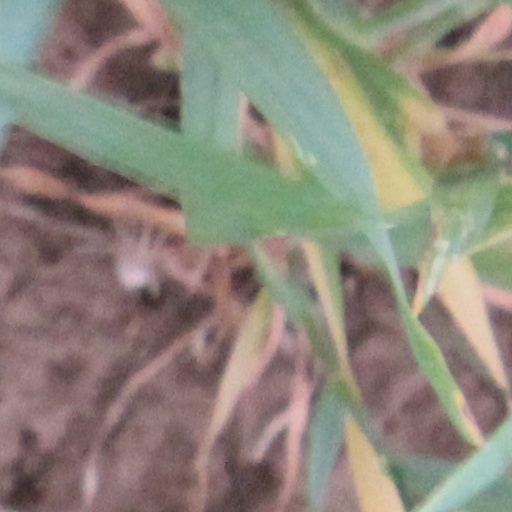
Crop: wheat